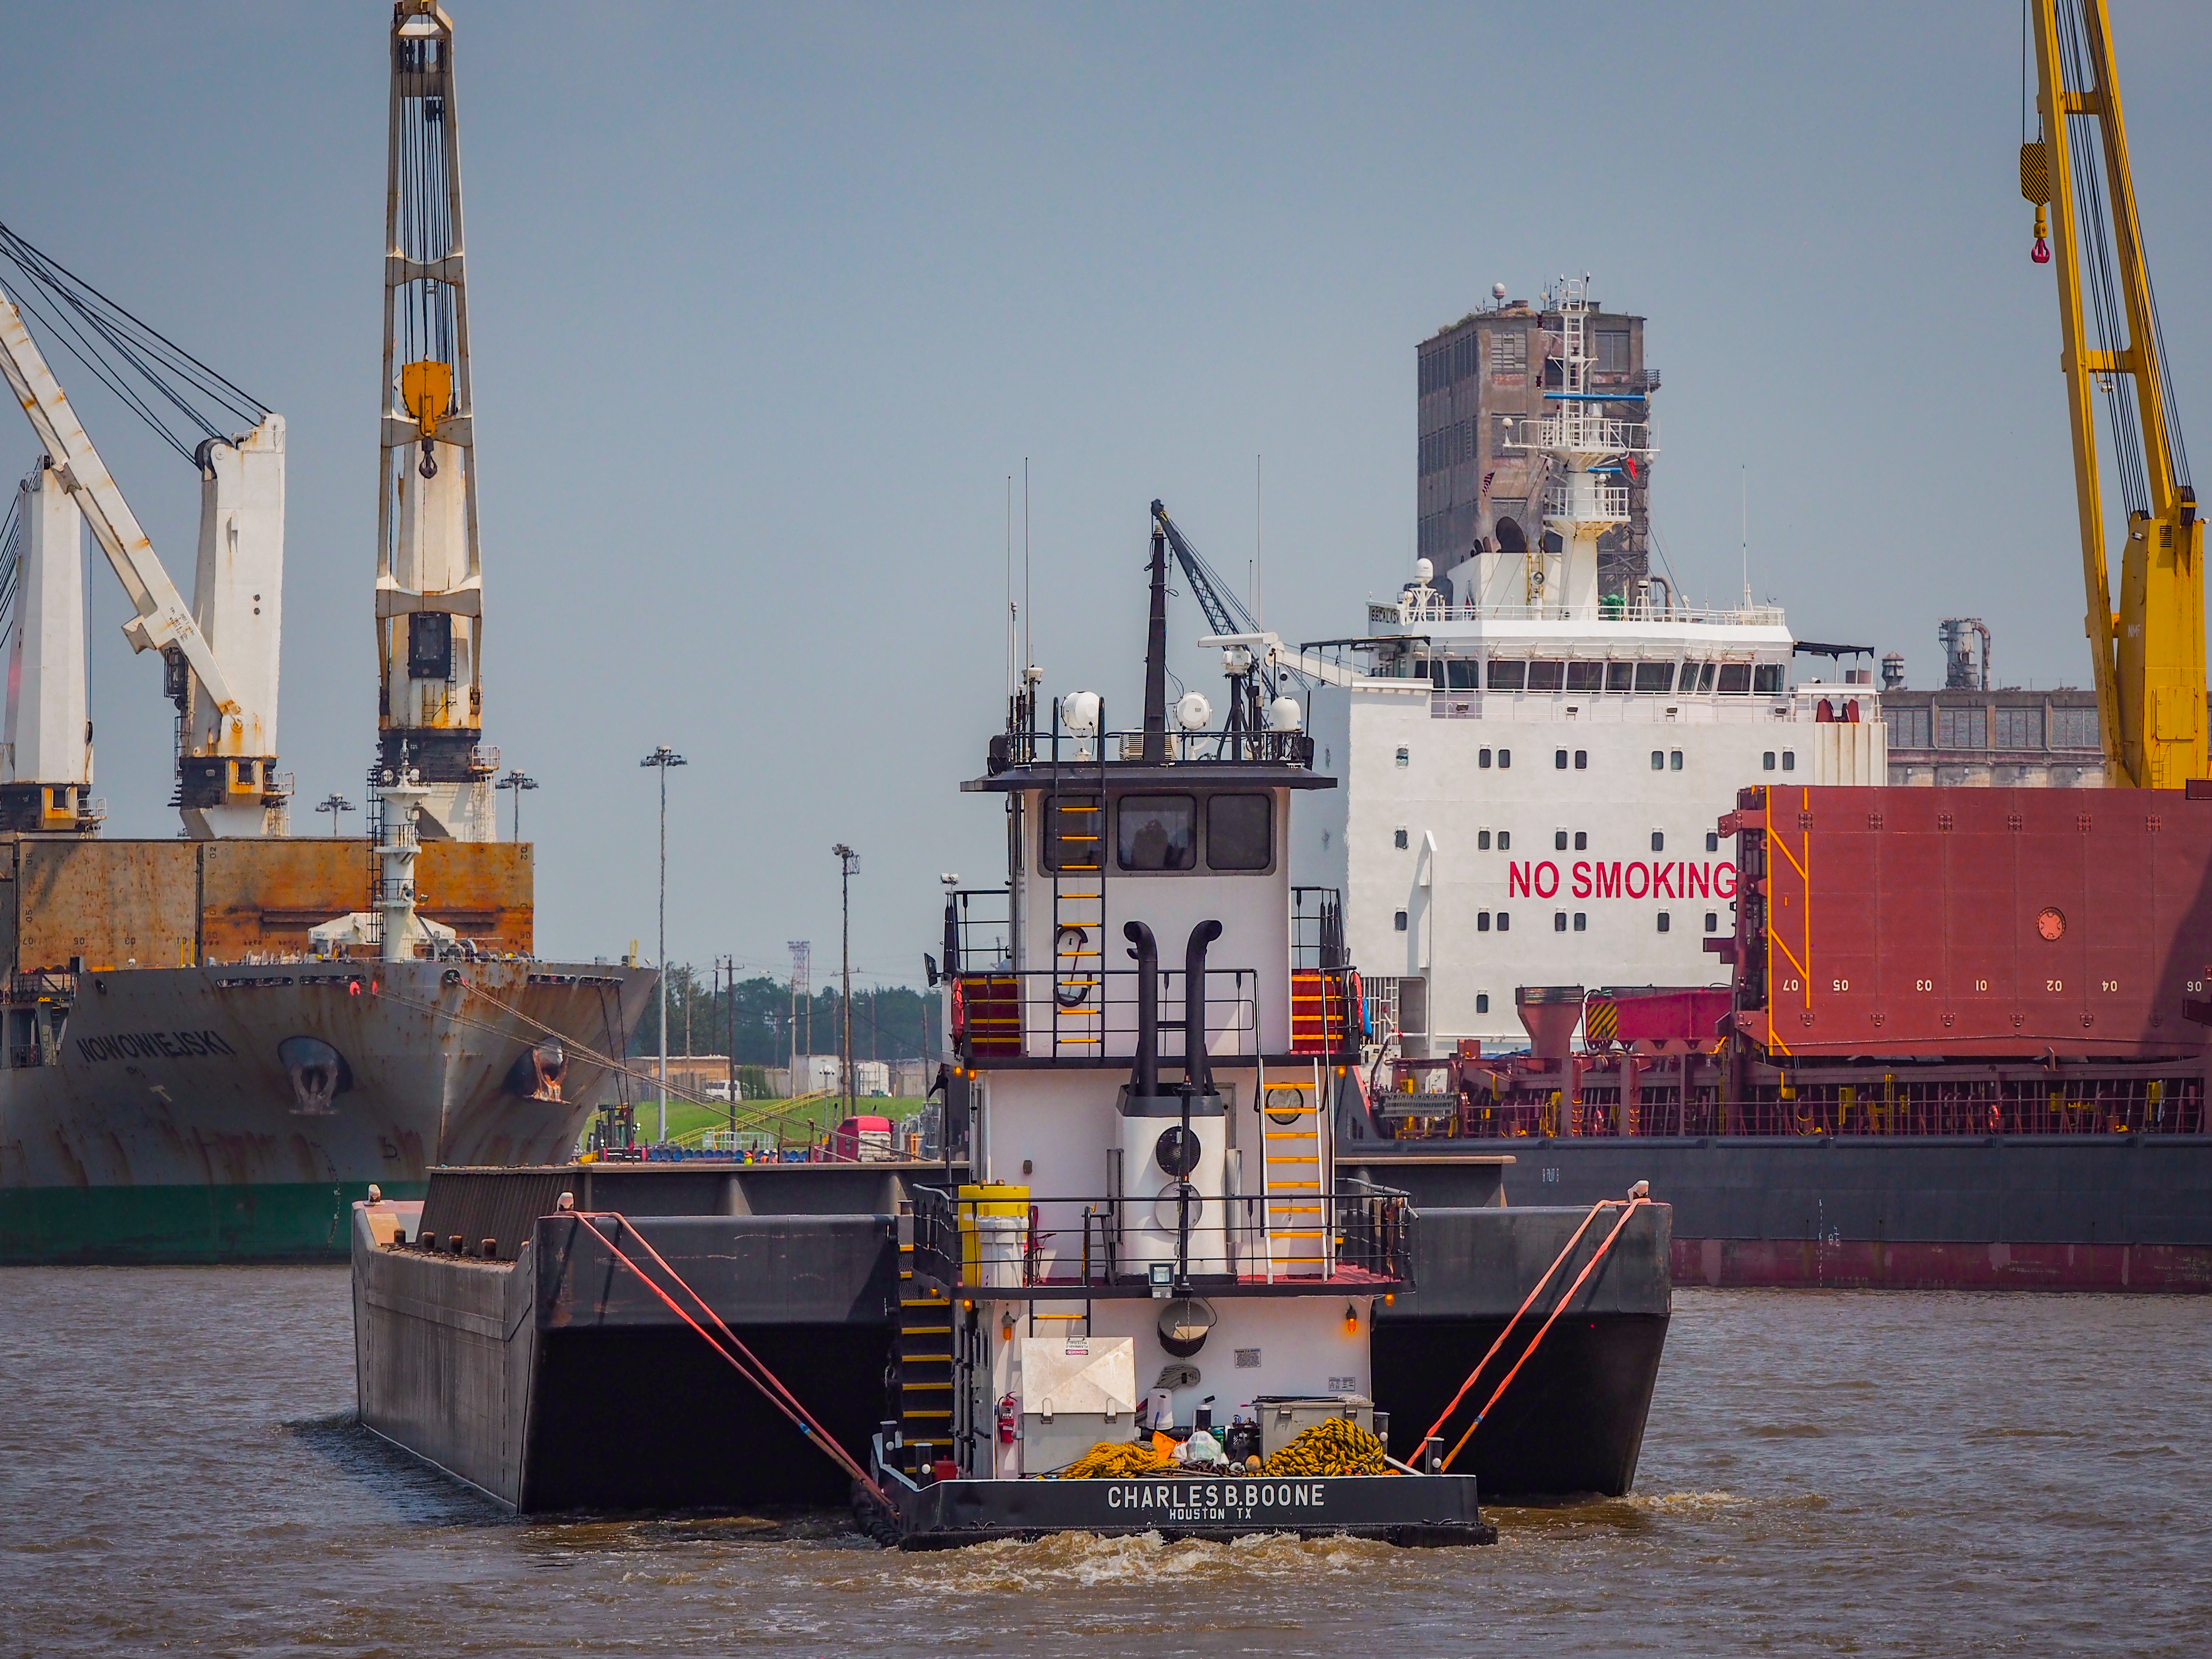
shipping, water, sky, boat, watercraft, vehicle, fluid, naval architecture, waterway, ship, machine, harbor, building, cargo ship, port, channel, window, city, freight transport, shipping container, crane, water transportation, cargo, engineering, Feeder ship, transport, panamax, container ship